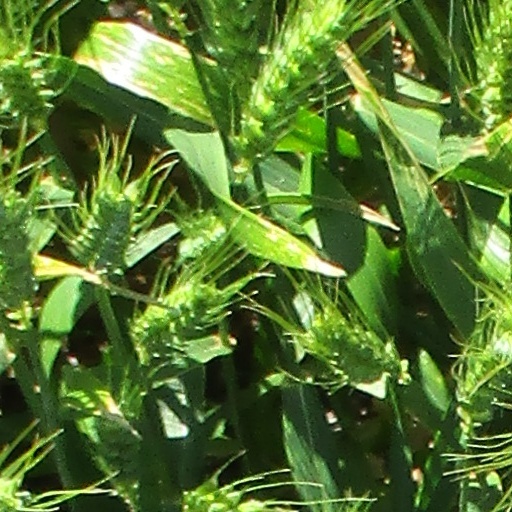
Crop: wheat